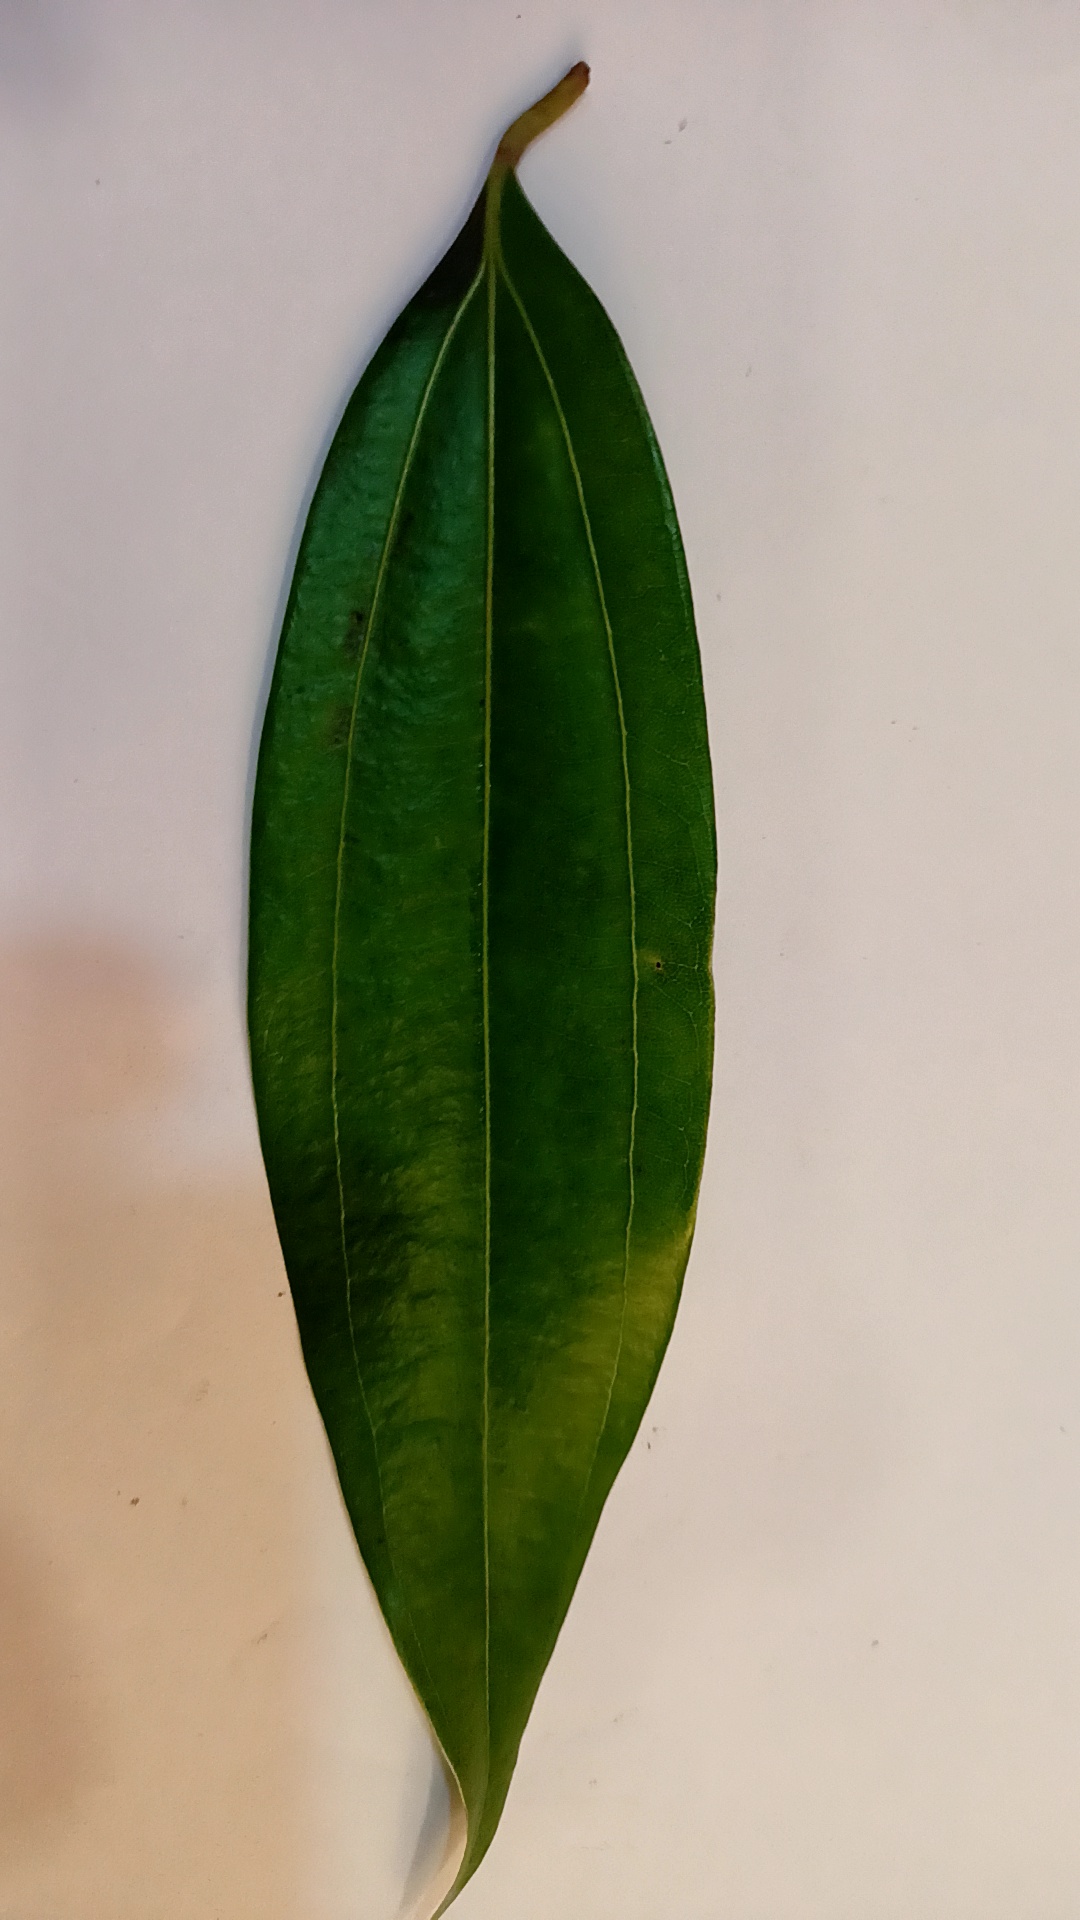
Label: Healthy